Deutsches Nationaltheater und Staatskapelle Weimar

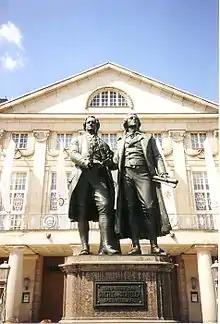
Nationaltheater and "Goethe–Schiller Monument" (1996)

The precursor ensemble of Staatskapelle Weimar dates from 1482, with the formation of a musical ensemble in service of the Weimar "Fürsten" (Princes). In 1602, the ensemble attained resident status at the Weimar court, as the "Herzoglichen Hofkapelle" (Ducal Court Ensemble). Notable musicians in the early history of the Staatskapelle Weimar included Johann Hermann Schein (1615–1616) and Johann Sebastian Bach (1705, 1708–1717), both of whom went on to the St. Thomas Church, Leipzig. Bach particularly worked as resident organist and "Kapellmeister".